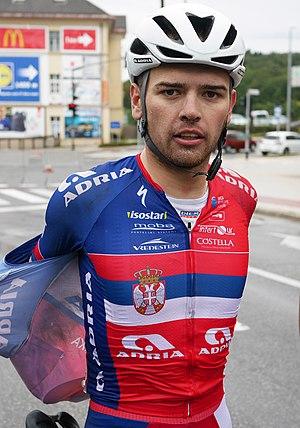
Dušan Rajović, né le 19 novembre 1997 à Kraljevo, est un coureur cycliste serbe, membre de l'équipe Nippo Delko One Provence.
Les championnats de Serbie de cyclisme sur route ont été créés en 2000. De 2000 à 2002, leur nom était championnats de République fédérale de Yougoslavie de cyclisme sur route, puis de 2003 à 2006, championnats de Serbie-et-Monténégro de cyclisme sur route. De 2000 à 2006, les coureurs serbes et monténégrins y participaient. À partir de l'édition 2007, la course ne concerne plus que les coureurs serbes.